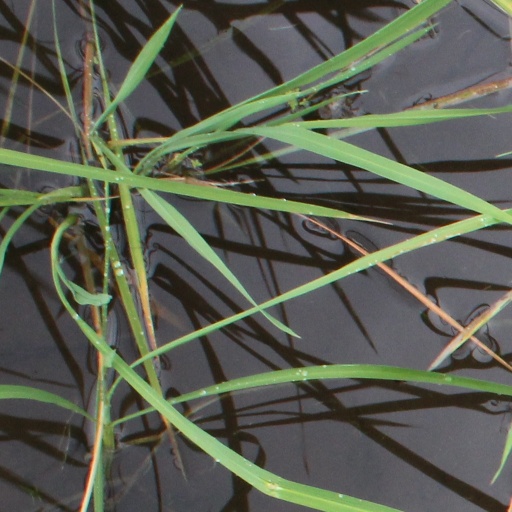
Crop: rice